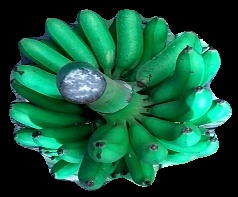
Variety: rasbale
Grade: grade1